Freek van der Wart

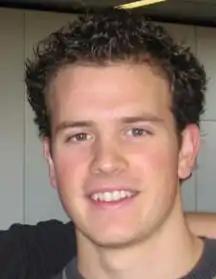
Freek van der Wart

Freek van der Wart (born 1 February 1988) is a retired Dutch male short track speed skater.